Honda Accord (North America seventh generation)

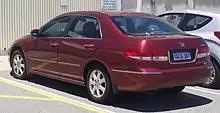
Pre-facelift Honda Accord V6 sedan (Australia)

The first 2003 Honda Accord rolled off the Marysville, Ohio assembly line on September 26, 2002. A larger car than its predecessor, the North American Accord was given a new level of refinement with chrome interior accents and higher-grade materials. The lineup still included all the same trim levels as the previous generation, the DX, LX, EX, LX-V6, and EX-V6.